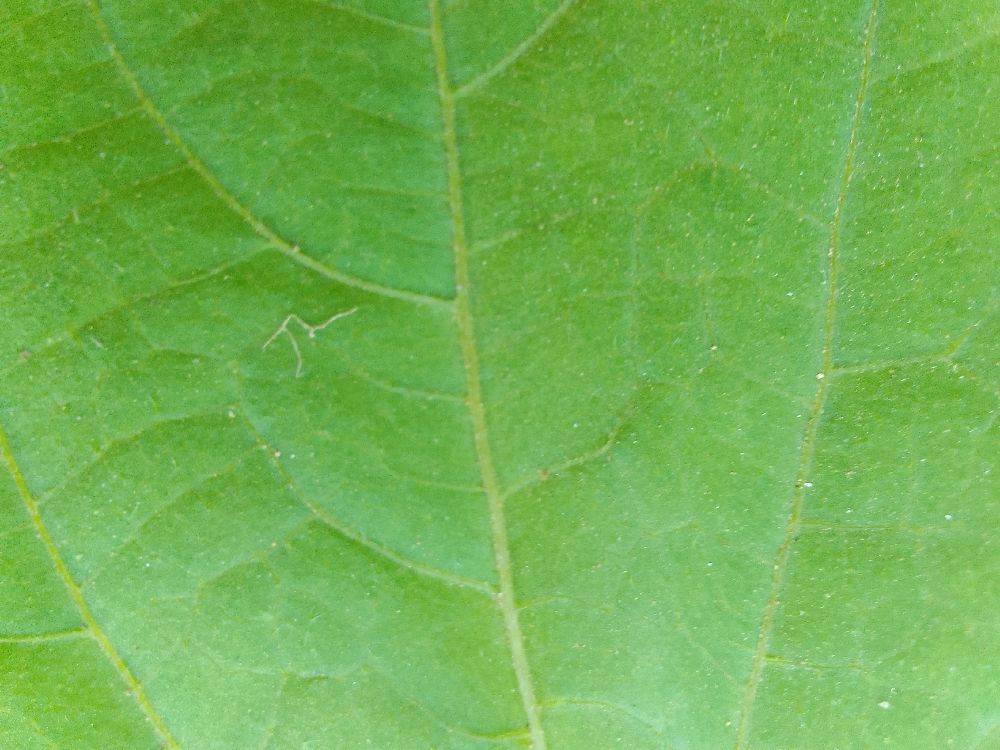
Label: healthy